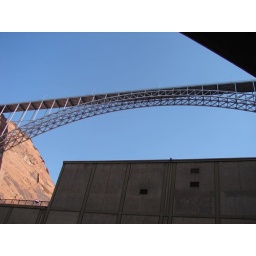
view of the bridge from down below. the bridge is 700 feet high above the Colorado river